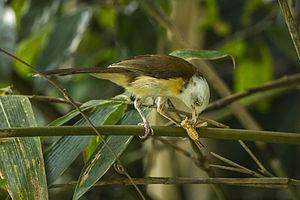
Gampsorhynchus est un genre de passereaux de la famille des Pellorneidae. Il comprend deux espèces.
Le Gampsorin à collier, anciennement connu en tant que Actinodure à collier, est une espèce de passereaux de la famille des Pellorneidae.